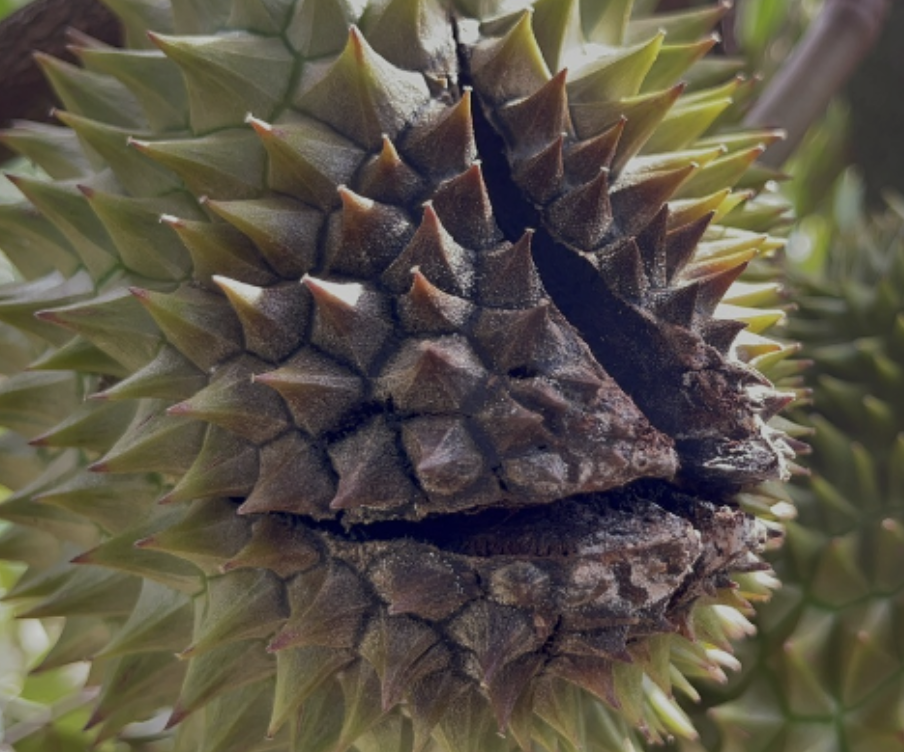
Label: fruit_rot